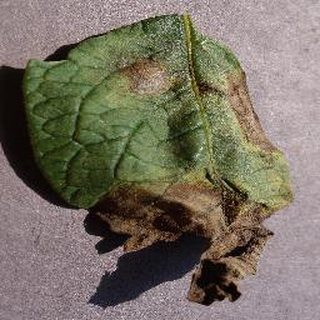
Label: potato_late_blight